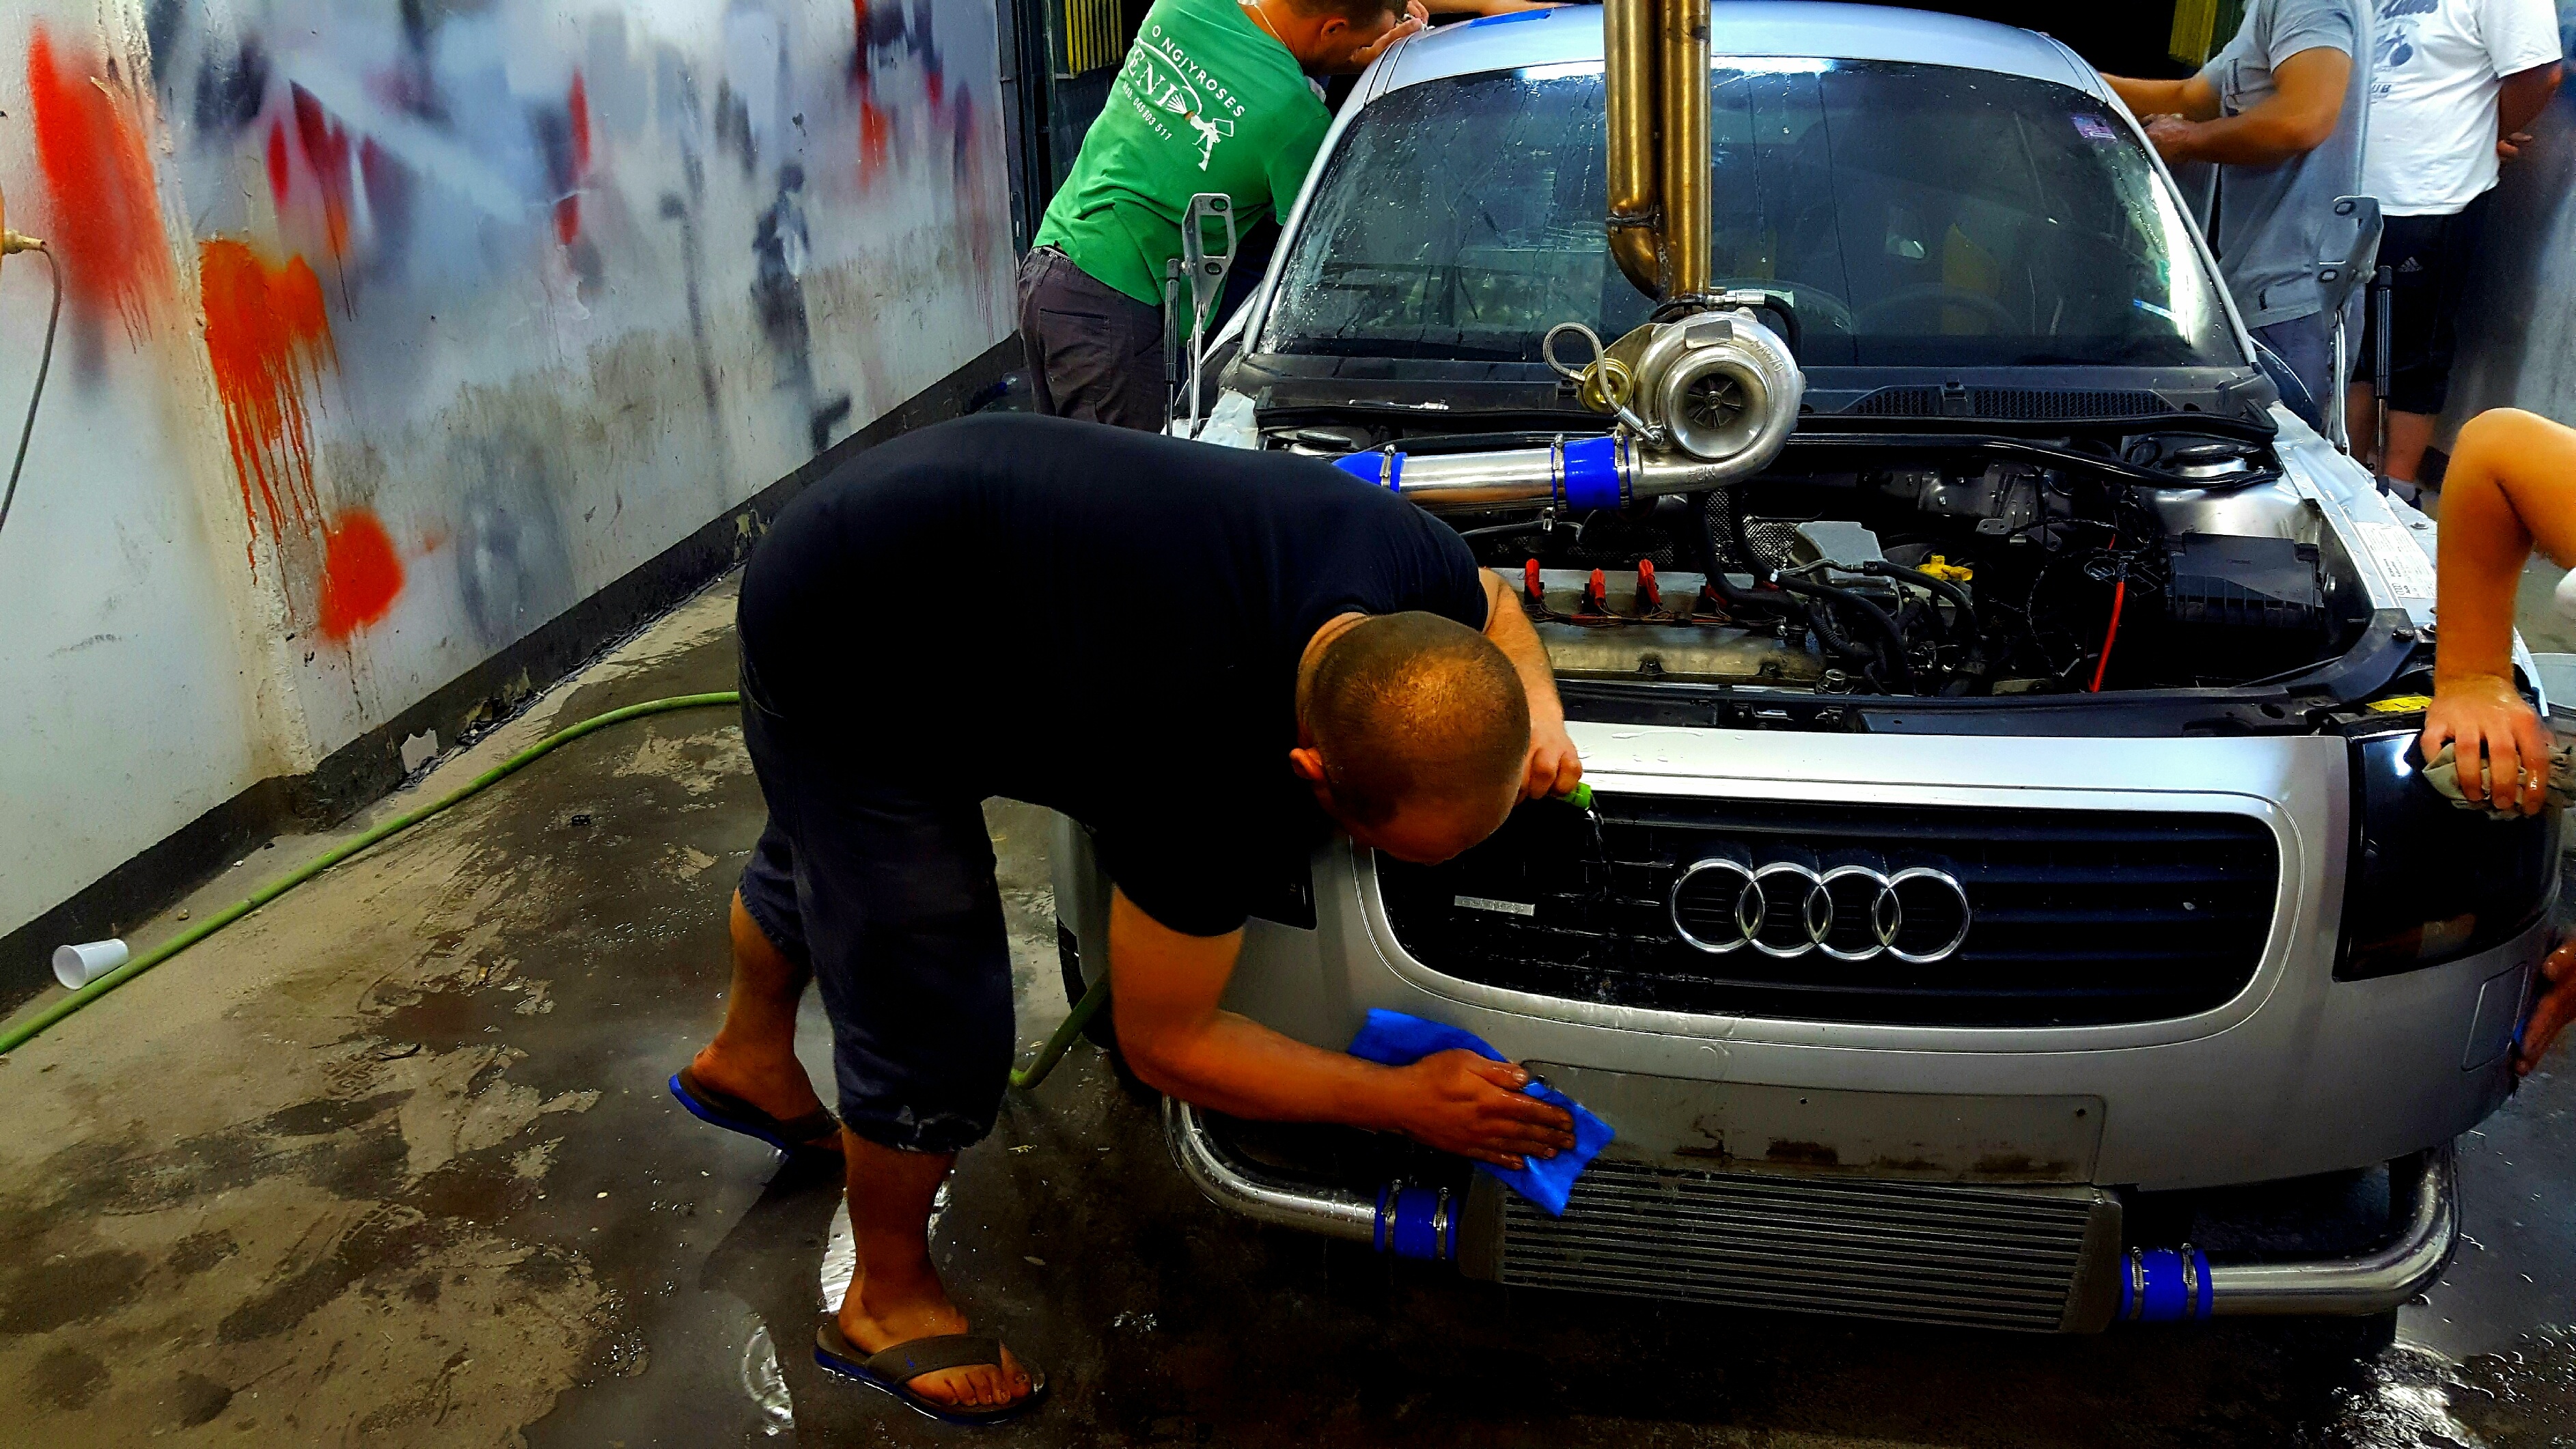
work, man, person, vinyl, people, car, automobile, tool, transportation, transport, repair, shop, vehicle, broken, auto, garage, dirty, blue, profession, automotive, sports car, hood, worker, mechanical, engine, motor, safety, gas, change, oil, job, service, fix, mechanic, maintenance, auto repair, car repair, car mechanic, auto repair shop, auto mechanic, land vehicle, automobile make, automotive exterior